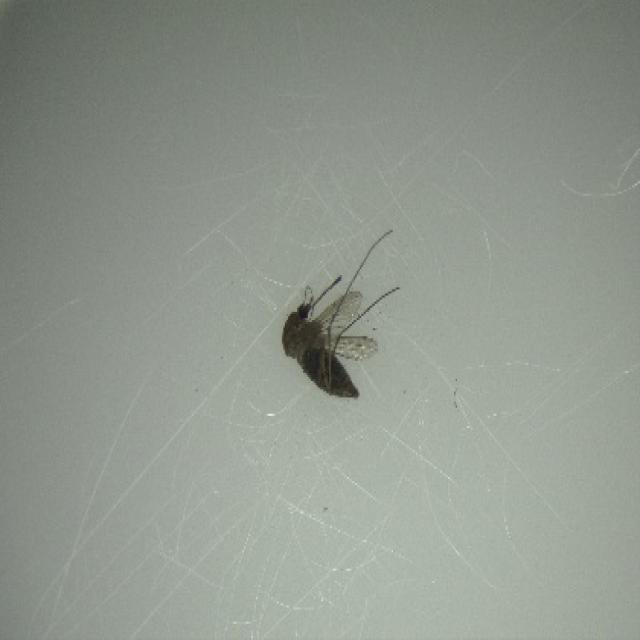
Species: culex_tritaeniorhynchus